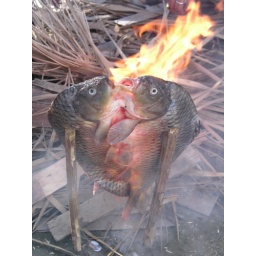
Masgouf - a uniquely Iraqi dish - river fish smoked/cooked over the dried leaves of date trees. YUMMY!